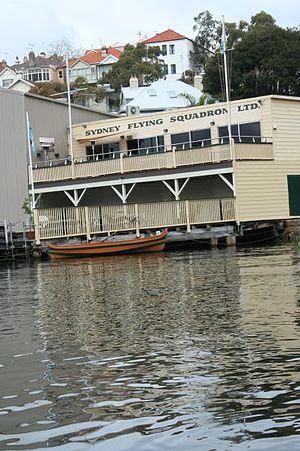
Le Sydney Flying Squadron est un yacht club fondé par Mark Foy dans Sydney Harbor, port naturel de Sydney dans la Baie de Carrening Cove.